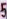
Number: 5